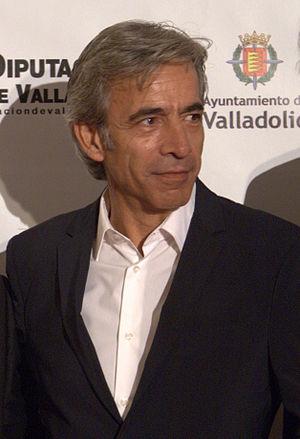
Velvet Colección, ou Velvet Collection en France et en Italie, est une série télévisée espagnole, dérivée de la série Velvet. Il s'agit en effet du spin-off de la série série haute-couture produite par les mêmes studios que la première série.